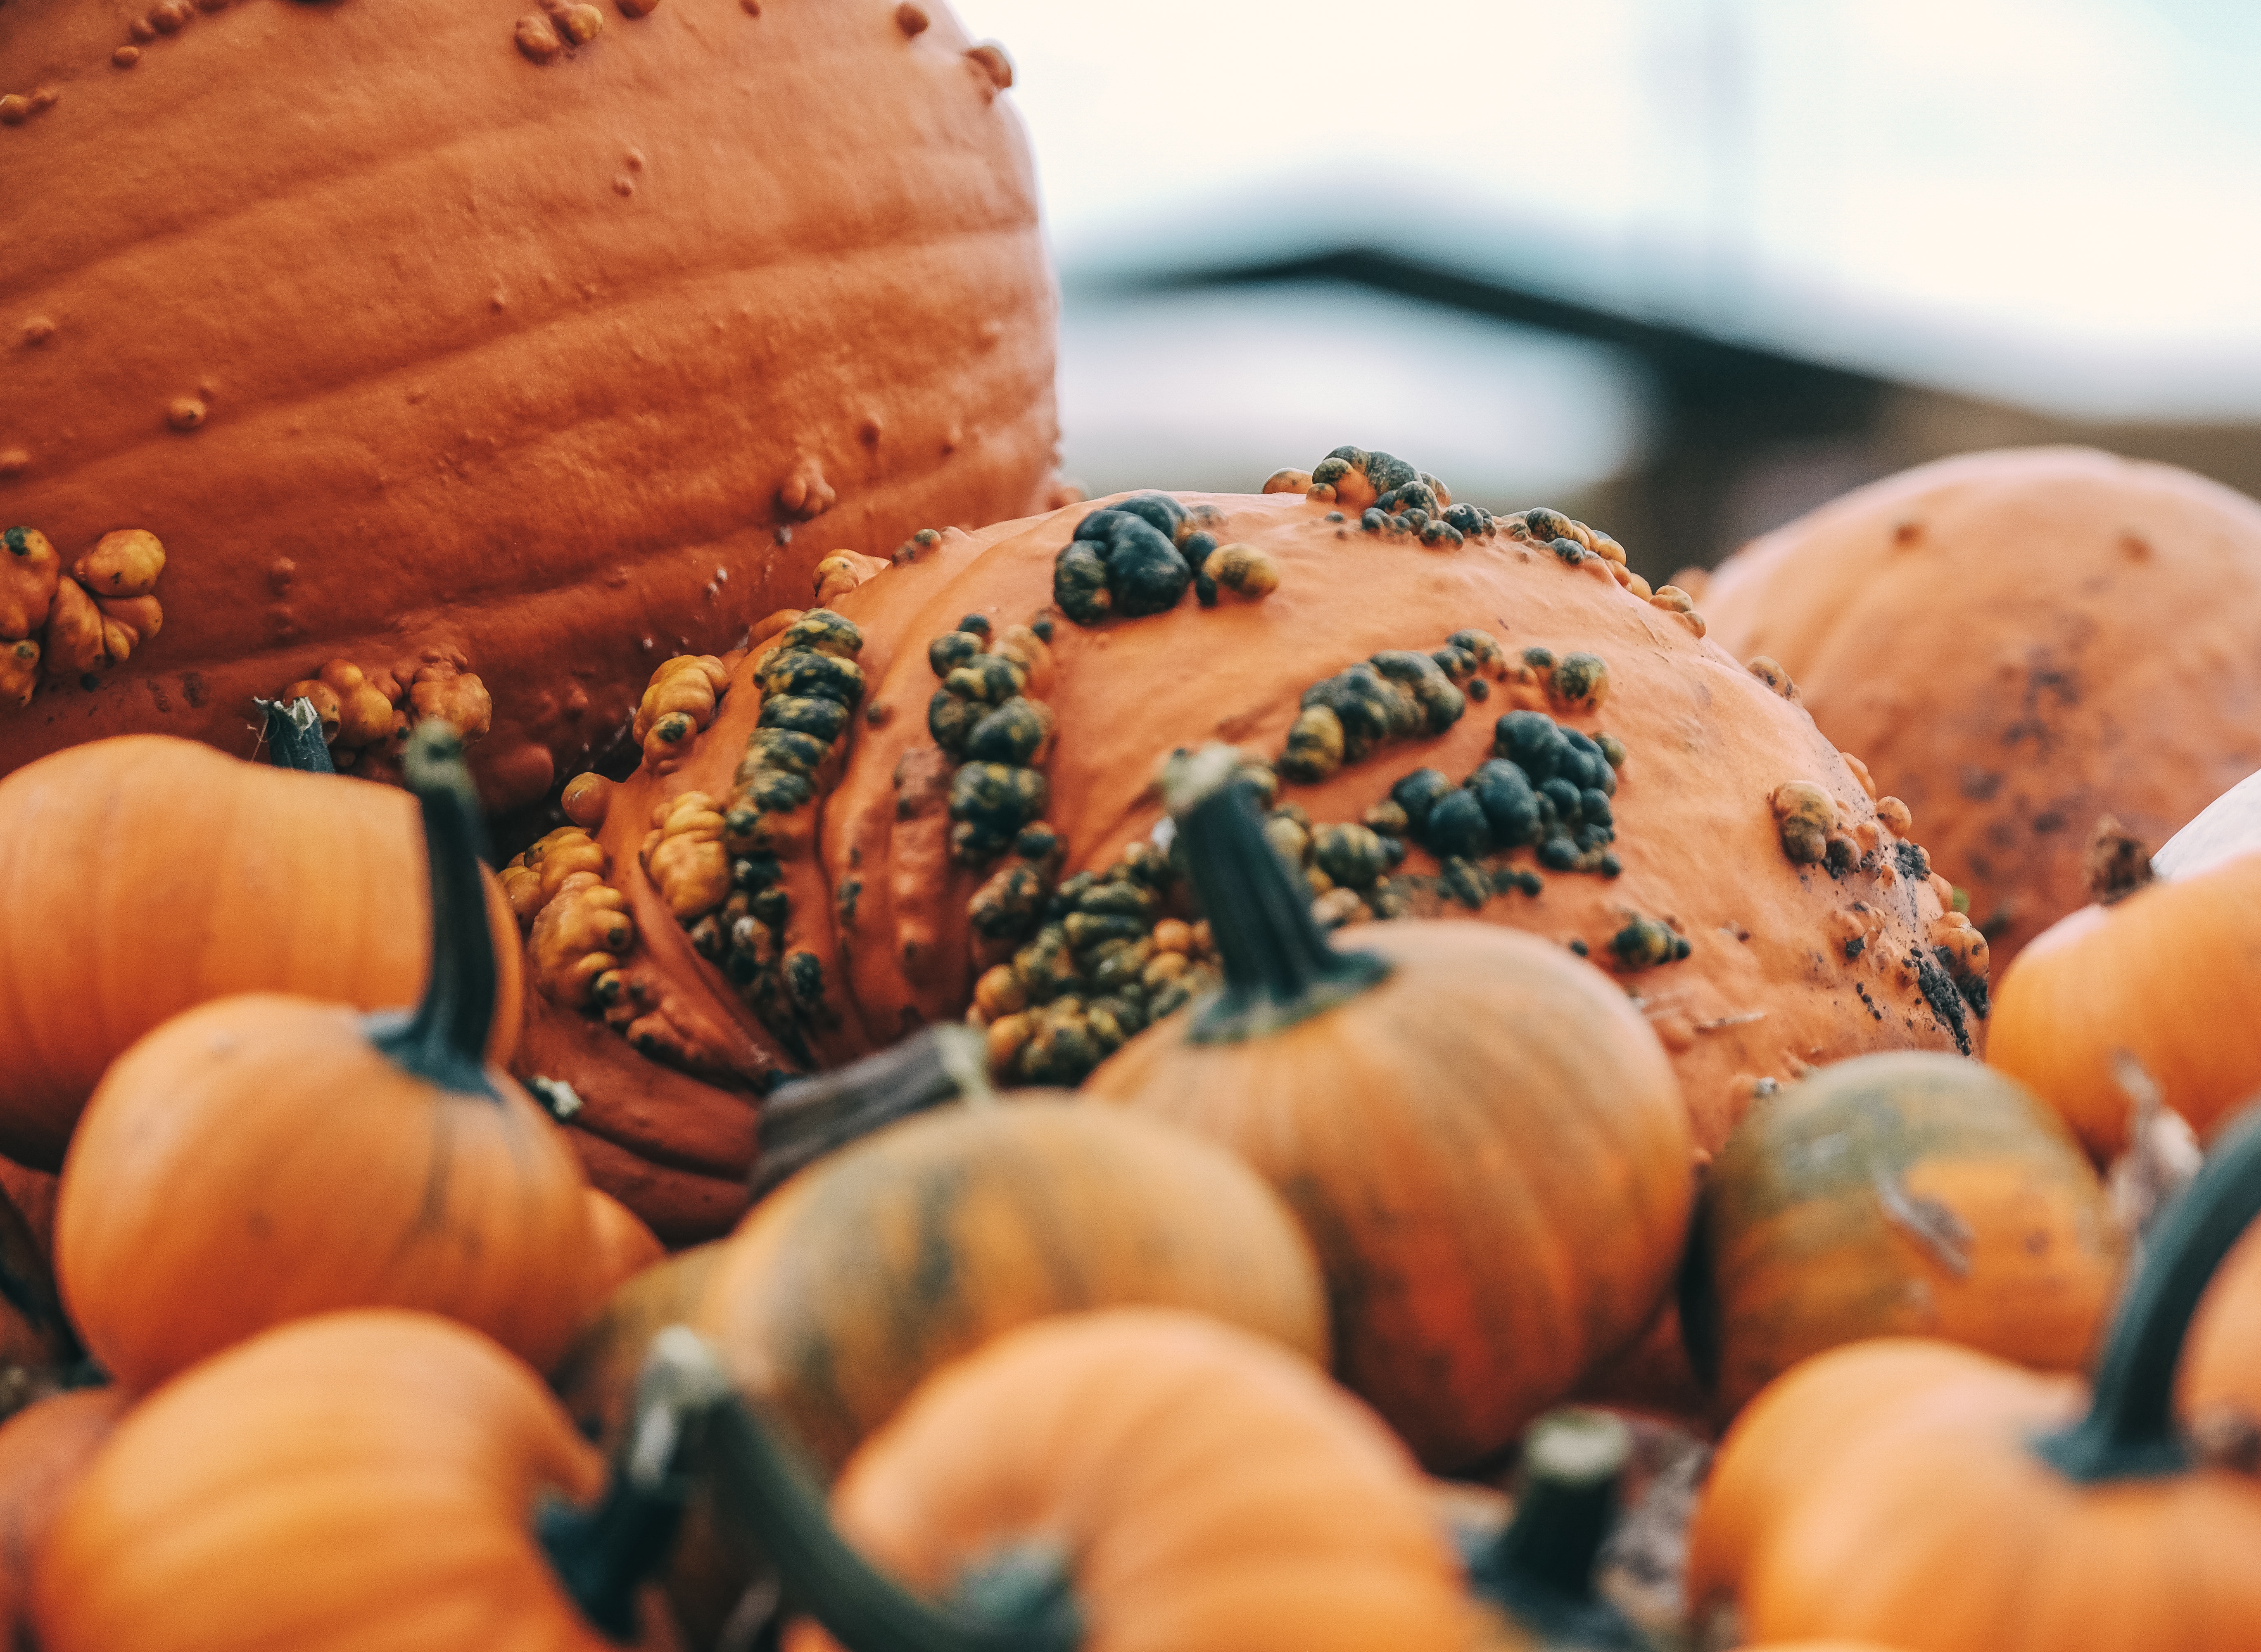
food, produce, vegetable, autumn, pumpkin, carving, macro photography